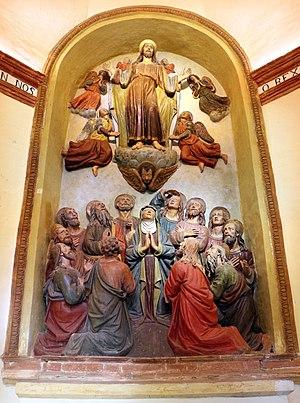
Le Mont Sacré de San Vivaldo, aussi appelé la « Nouvelle Jérusalem de San Vivaldo » ou la « Jérusalem de Toscane », est un calvaire monumental situé sur le territoire du couvent de la frazione homonyme de la commune de Montaione, dans la province de Florence, et sur le territoire du diocèse de Volterra.